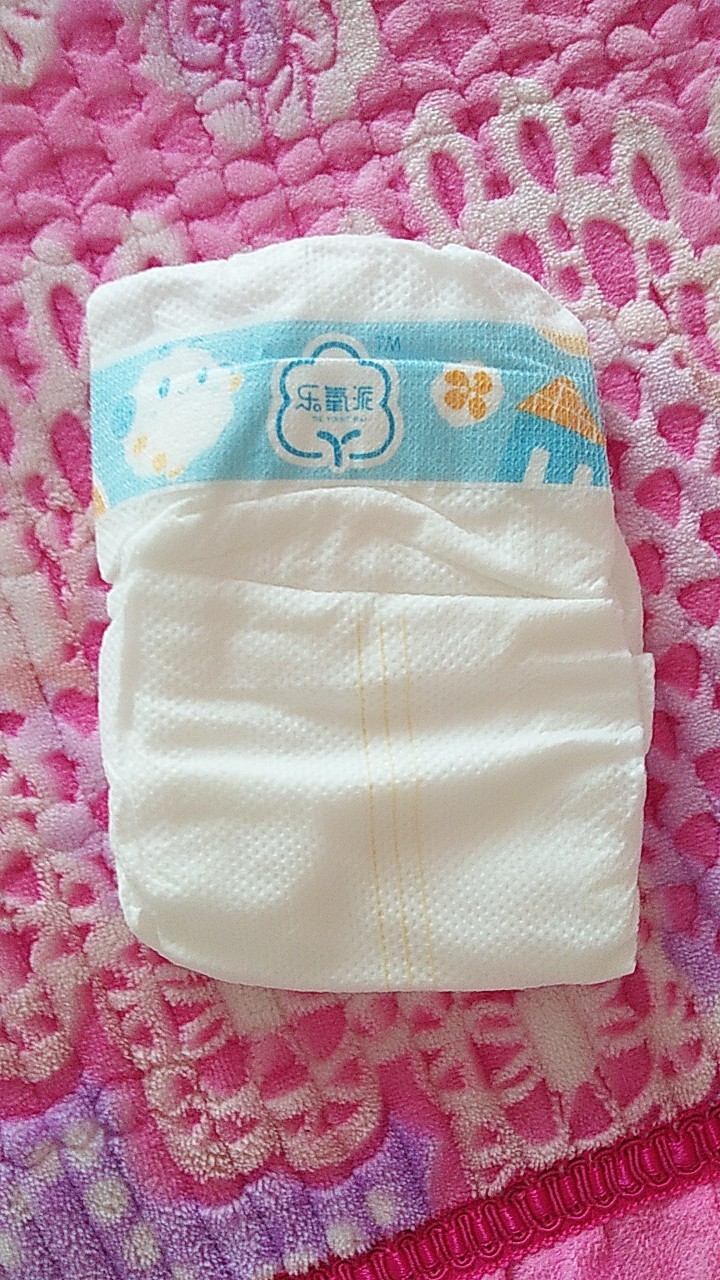
Label: trash